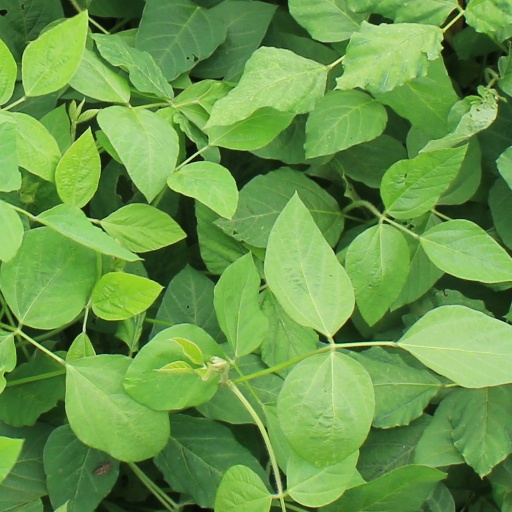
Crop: soybean